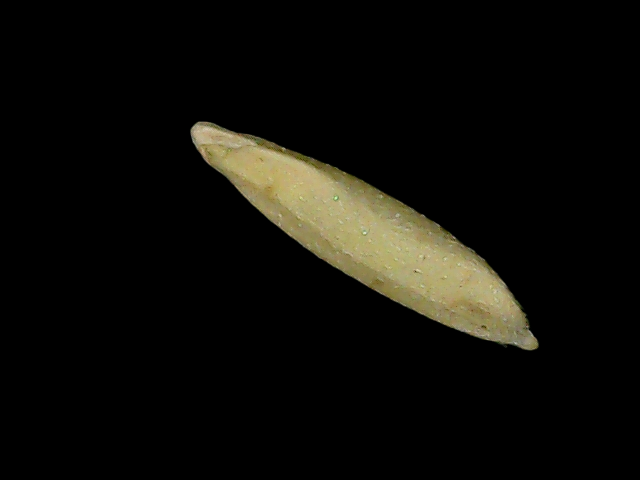
Rice variety: Bd85